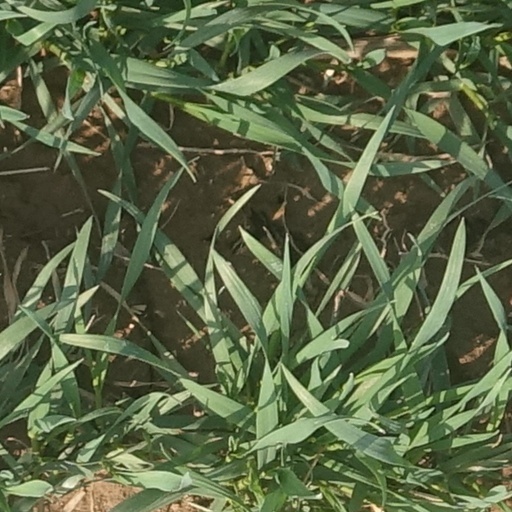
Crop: wheat